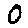
Label: 0